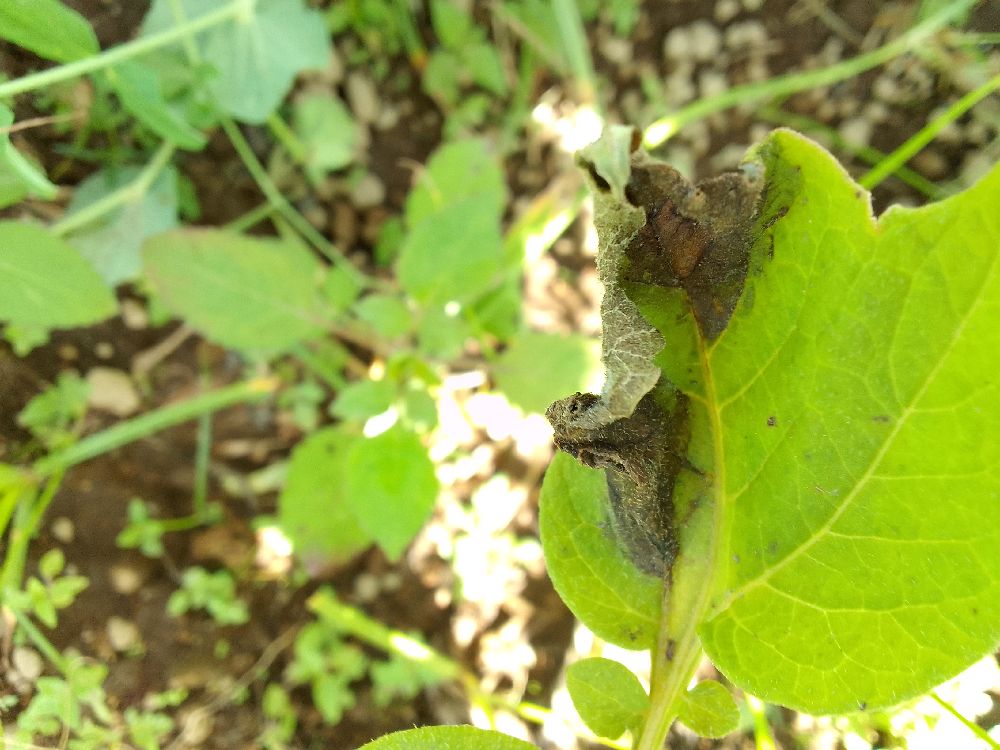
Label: Late blight